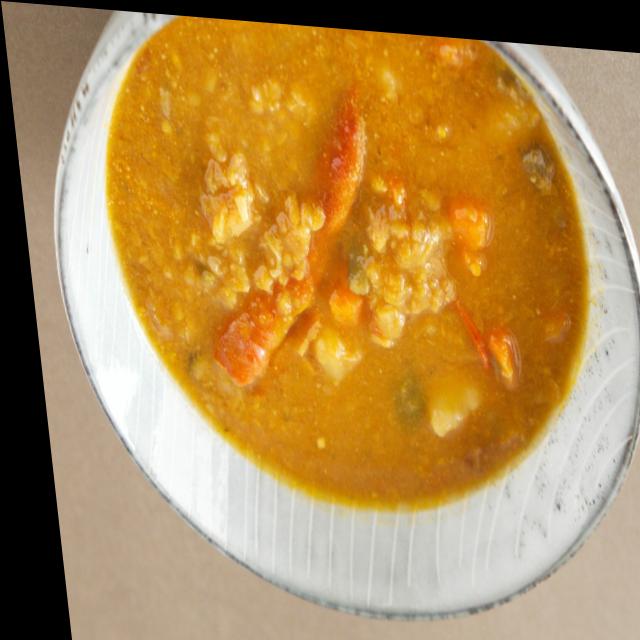
Dish: dal_makhani